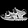
Label: Sandal